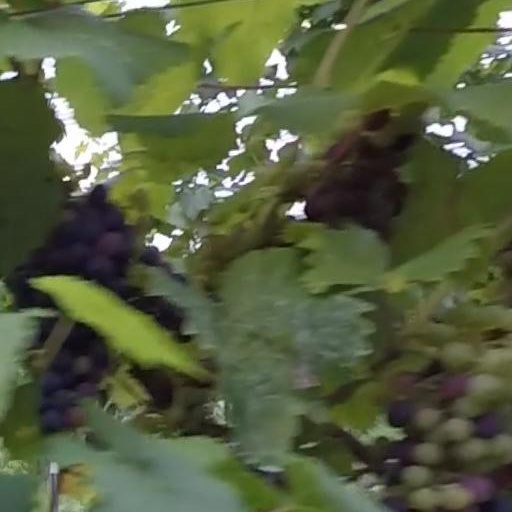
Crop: grape